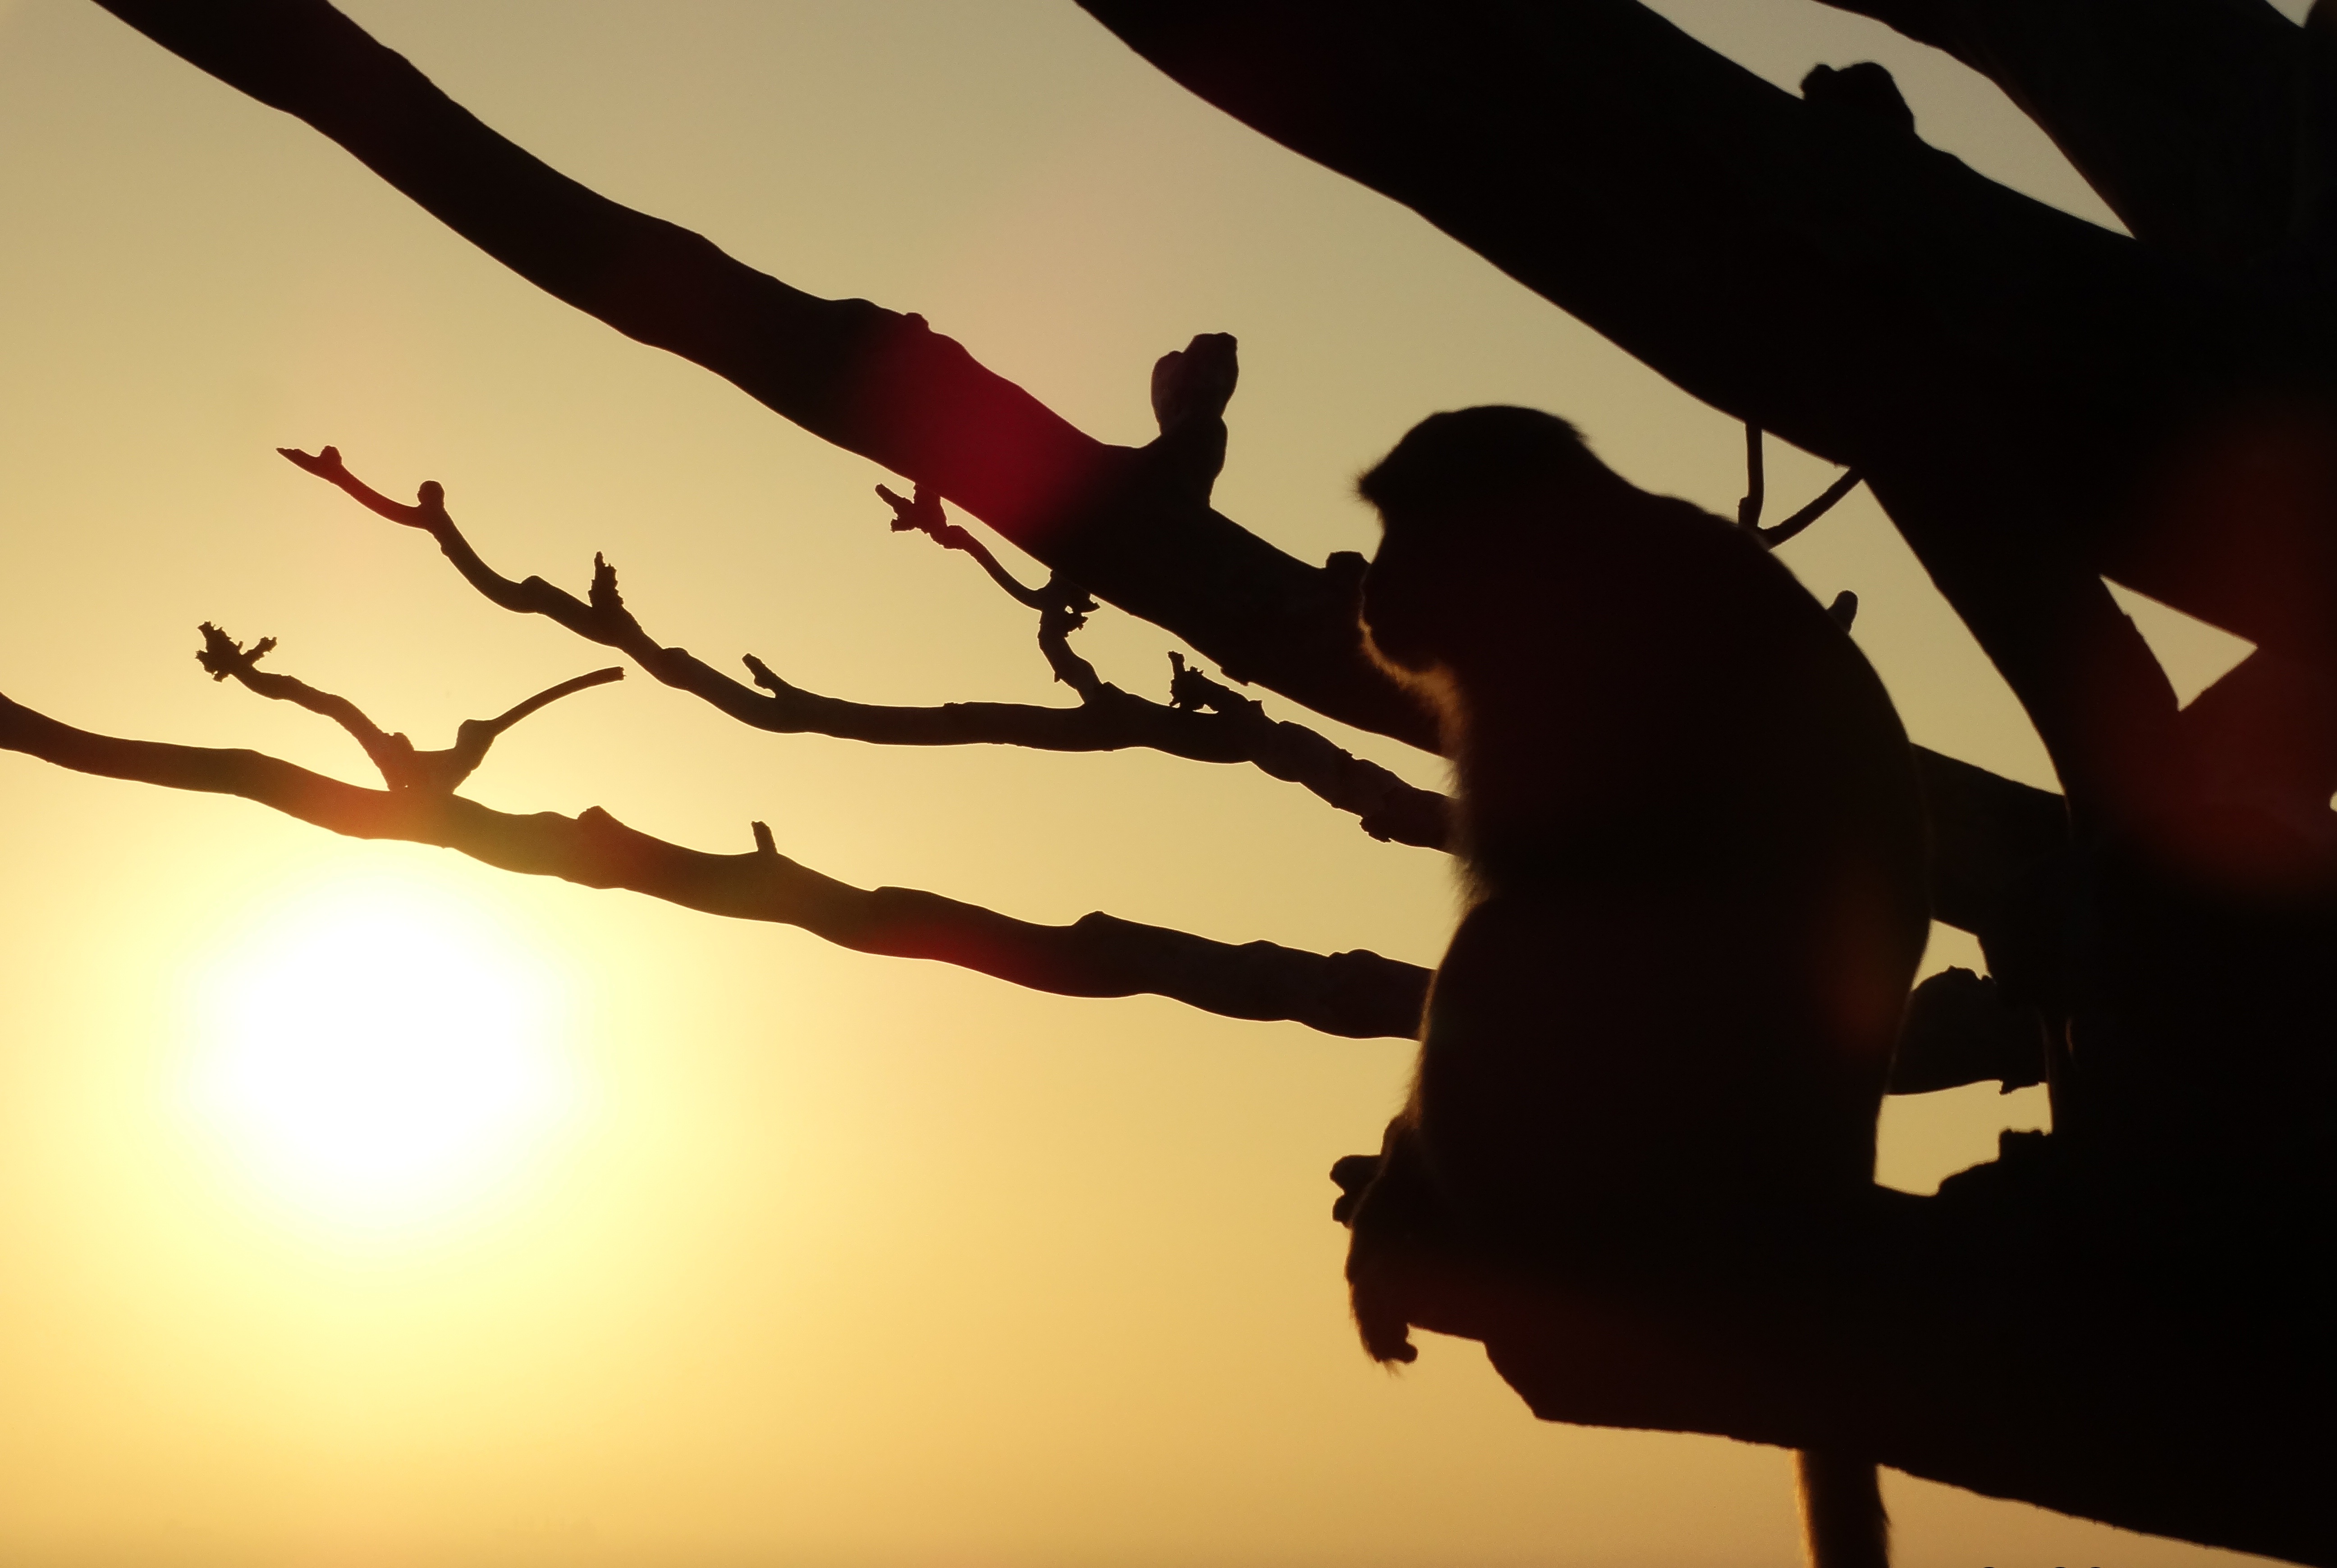
silhouette, light, sunset, sunlight, color, shadow, taiwan, shape, macaque, chai shan, taiwan macaques